Roquefère

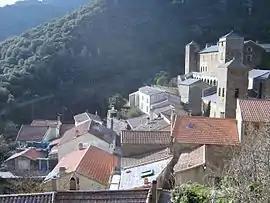
A general view of Roquefère

Roquefère is a commune in the Aude department in southern France.